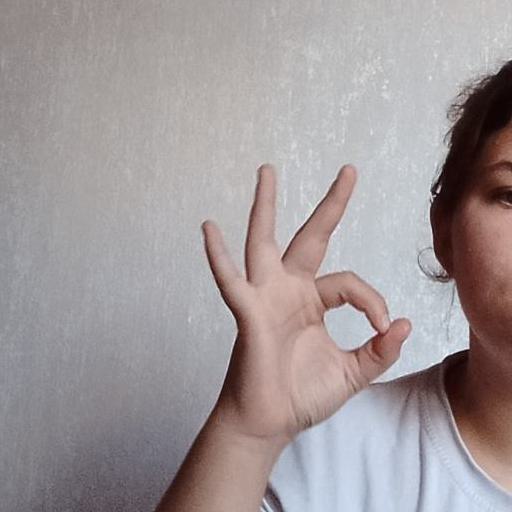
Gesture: ok